Belgian Railways Class 11

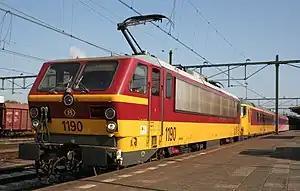
NMBS/SNCB Class 11 loco 1190.

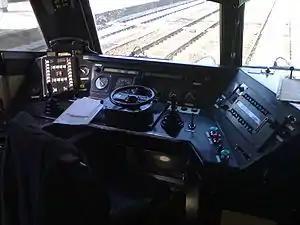
Drivers desk of 1184

Class 11 is part of the large 1980s family of 144 electric locomotives. The family was made up of Classes 11 (12), 12 (12), 21 (60) and 27 (60). Classes 11, 12 and 21 were nearly twice as powerful as Classes 22, 23 and 25 while Class 27 was more than twice as powerful as these 1950s locomotives. This family was heavily influenced by the Class 20² from the mid-1970s. They were very reliable because of the trial and error development of their predecessor. This family came into service with M4 and M5 coaching stock and the AM 80 and AM 86 series of EMUs. This generation was a major modernization of the NMBS/SNCB even if the older M2 coaching stock remained active for more than a decade before being replaced. The only real difference between a Class 11 and a Class 21 was the Class 11 had a transformer inside to allow working under both 3000 V DC in Belgium and 1500 V DC plus Dutch signalling and train protection for working in Holland. Externally they were identical to Classes 12 and 21 aside from the livery and a few minor details.